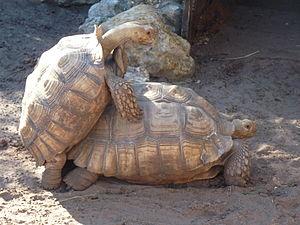
La Tortue sillonnée ou Tortue à éperons, Centrochelys sulcata, unique représentant du genre Centrochelys, est une espèce de tortue de la famille des Testudinidae.